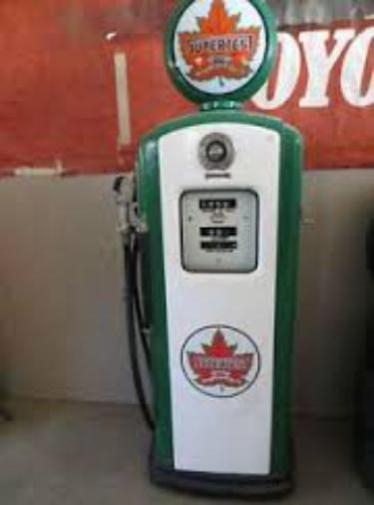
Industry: Transportation